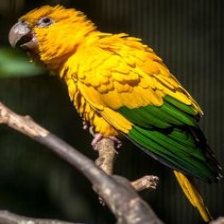
Species: GOLDEN PARAKEET
Scientific name: GUARUBA GUAROUBA